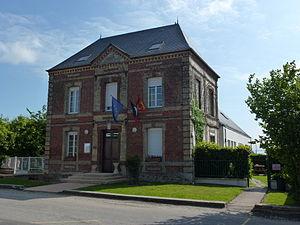
Saint-Éloi-de-Fourques est une commune française située dans le département de l'Eure, en région Normandie.